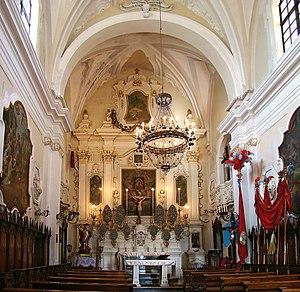
Église Santissimo Crocifisso, Gallipoli, Pouilles, Italie.